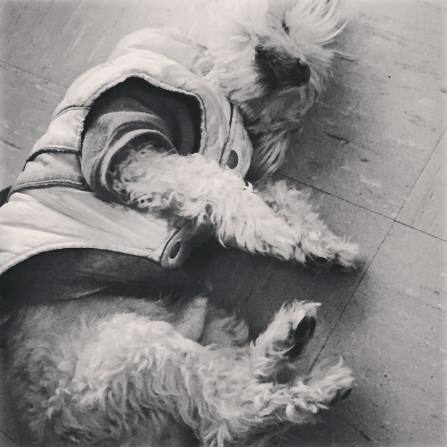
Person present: No